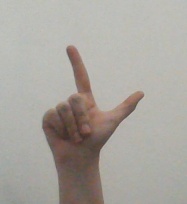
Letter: laam